Ahmed Abukhater

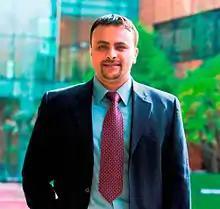

Ahmed Abukhater is an architect, environmental scientist, and an urban and regional planner by trade. He is an author, powerlifter, and the first athlete to represent Palestine at the World Association of Bench Pressers and Dead lifters (WABDL) World Powerlifting Championships in Las Vegas, Nevada, in 2006.